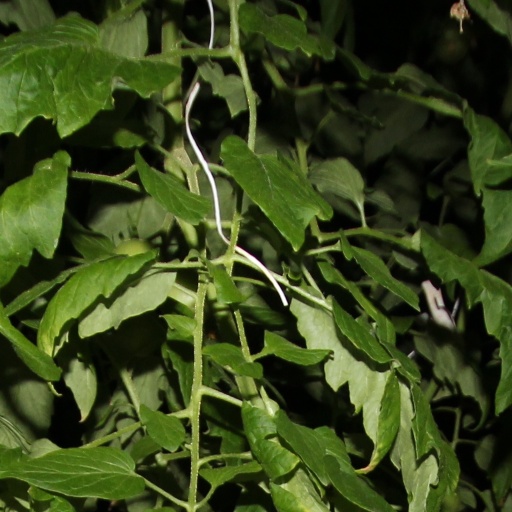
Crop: tomato